Zodiac Killer suspects

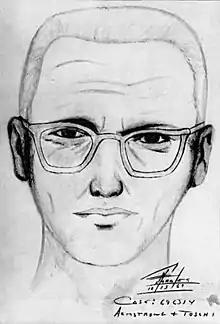
A composite sketch of the Zodiac Killer made in 1969

Thousands of men have been named as a possible suspect for the Zodiac Killer, an unidentified serial killer active between December 1968 and October 1969. The Zodiac murdered five known victims in the San Francisco Bay Area, operating in rural, urban, and suburban settings. He targeted three young couples and a lone male cab driver. The case has been described as "arguably the most famous unsolved murder case in American history", and has become both a fixture of popular culture and a focus for efforts by amateur detectives.